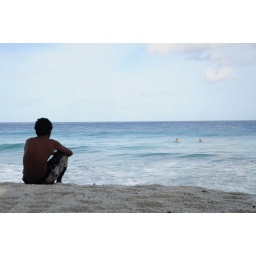
A local boy enjoying the view of some surfers out in the open blue